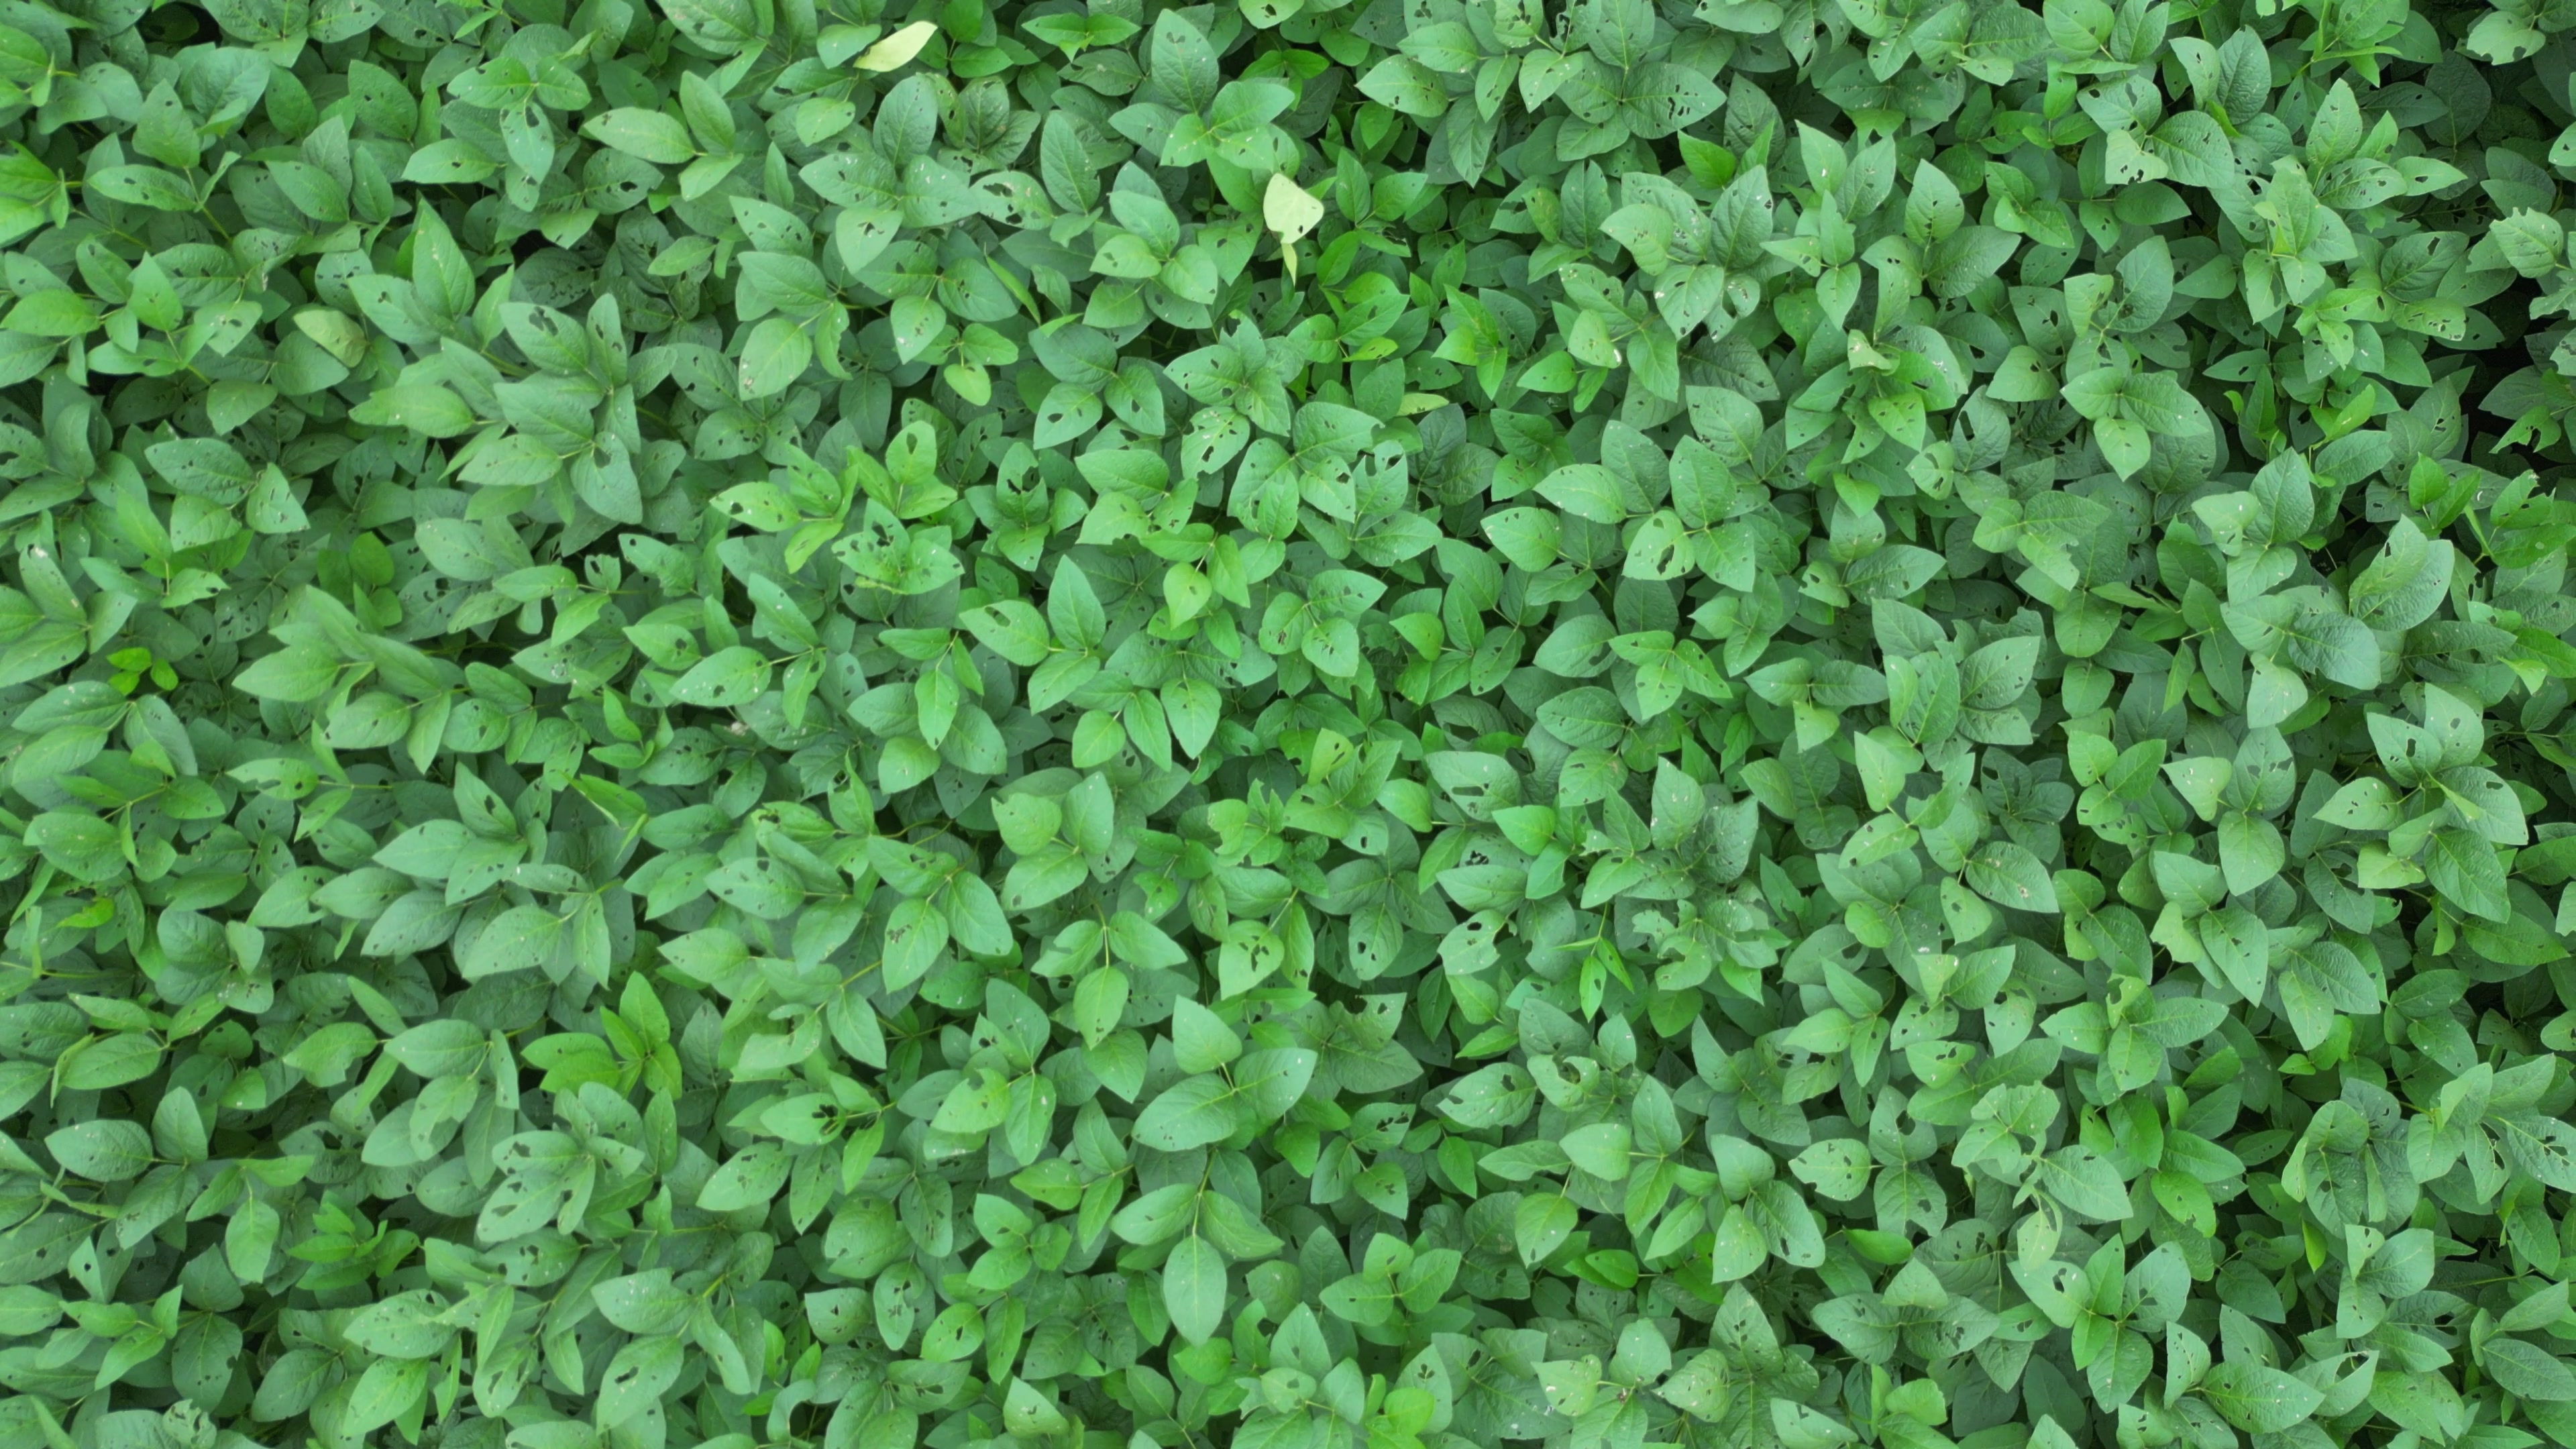
Label: Semilooper_Pest